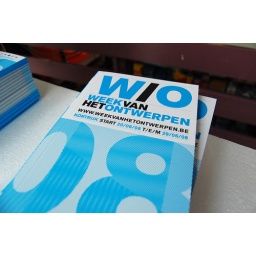
Week van het ontwerpen 2008. Expo: &amp;quot;ZIT STIL&amp;quot;. Installaties in de bibliotheek van Kortrijk door leerlingen van het Atheneum Pottelberg in Kortrijk.